Bath & Body Works, Inc.

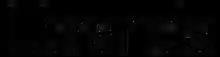
The former L Brands logo

The 1980s started a string of acquisitions. In 1982, the Victoria's Secret brand, store, and catalogue were purchased from Roy Raymond for $1 million. Also in 1982, 207 Lane Bryant stores were purchased. In 1985, the exclusive Henri Bendel store on Fifth Avenue in New York City was purchased for $10 million and 798 Lerner stores for $297 million. Finally, in 1988, 25 Abercrombie & Fitch stores were purchased for $46 million. In 1996, The Limited ended its ownership of the A&F brand; it was spun off into a publicly traded company.